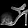
Label: Sandal